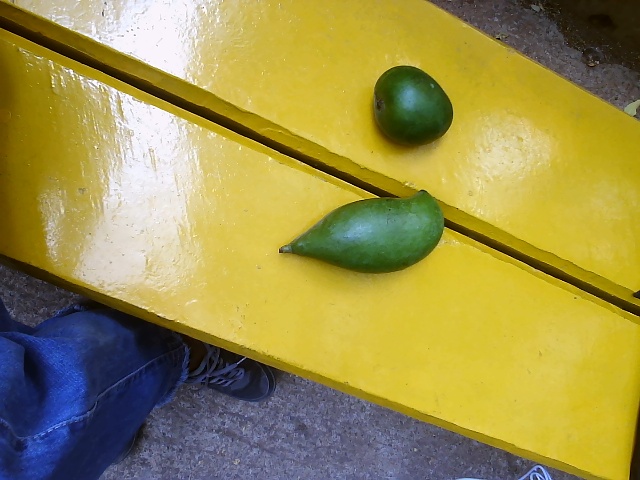
Label: Raw_Mango